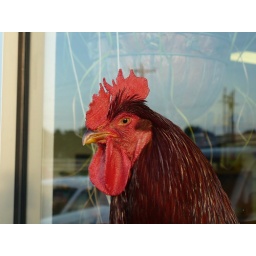
This fine cock was sitting by the front window of the diner we were having dinner at.